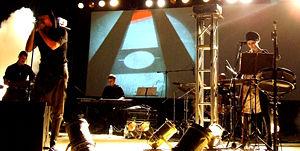
La culture de la Slovénie, pays de l'Europe centrale, désigne d'abord les pratiques culturelles observables de ses habitants.
La musique slovène est liée à celles de l'ex-Yougoslavie et de l'Autriche voisine, partagée entre une influence montagnarde et littorale. Longtemps sous domination autrichienne, la Slovénie a intégré les formes de danses classiques telles la polka et la valse, notamment aussi grâce à la présence d'ensembles tziganes.